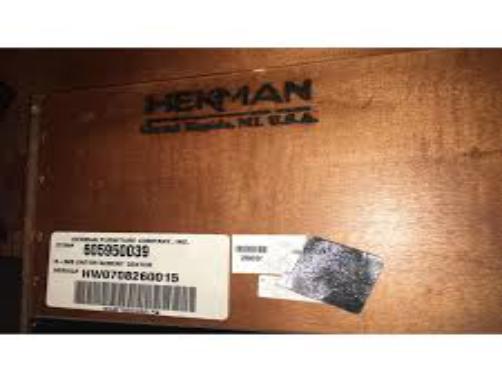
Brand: hekman
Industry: Necessities